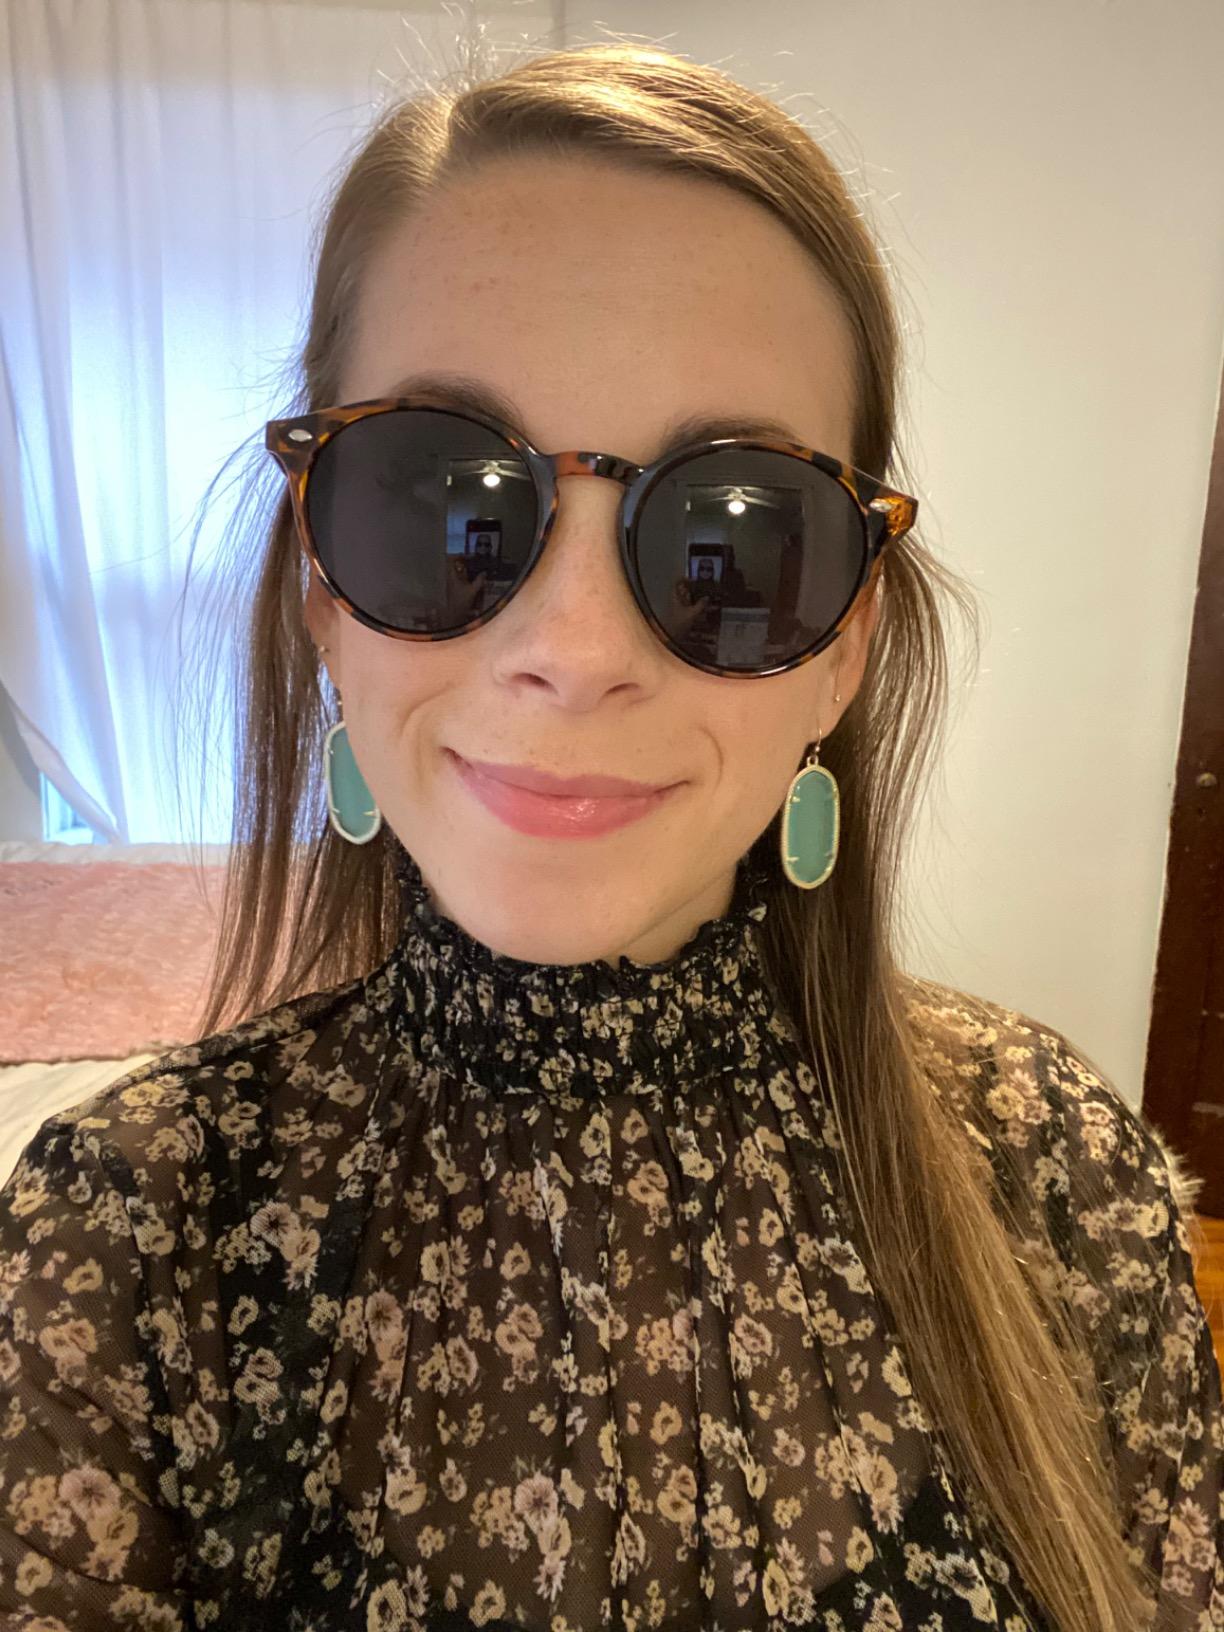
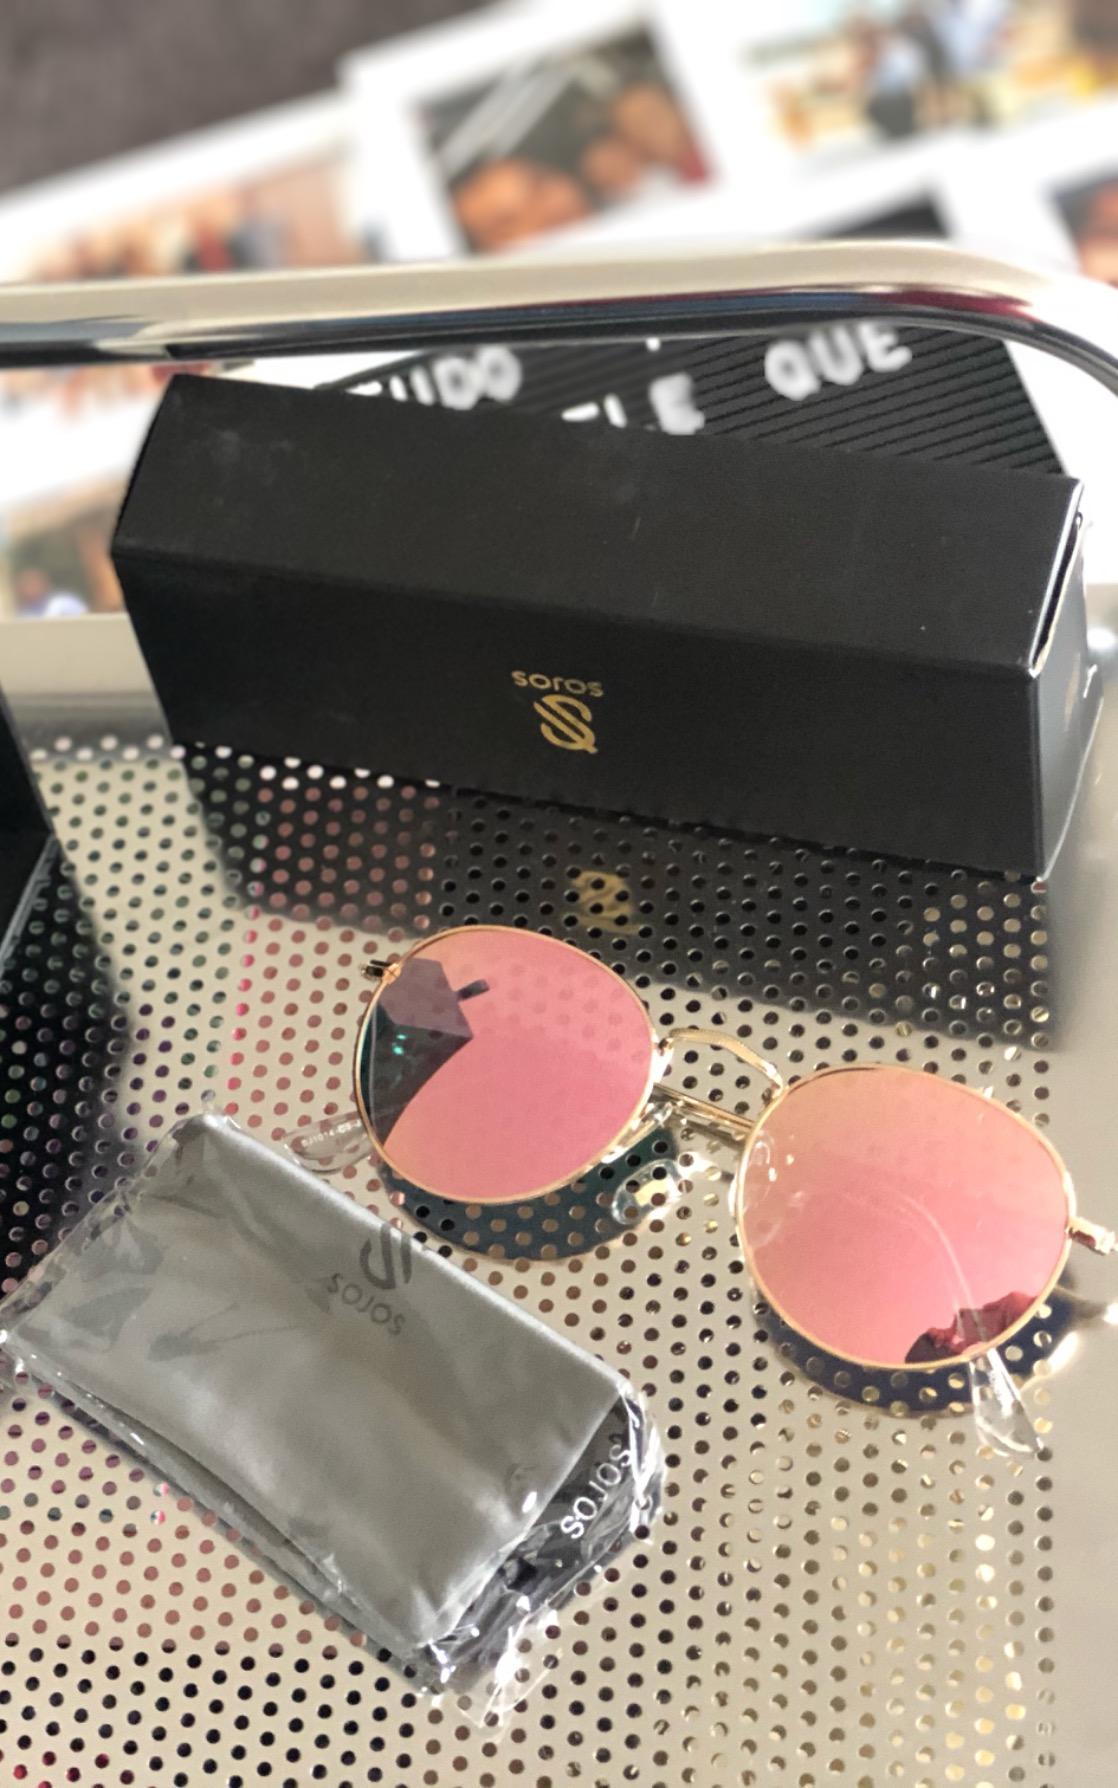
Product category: accessories_sunglasses
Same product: no